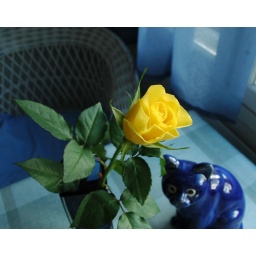
When I visited in liblarry I got this yellow rose from some stranger. Well. It made good shooting target :D